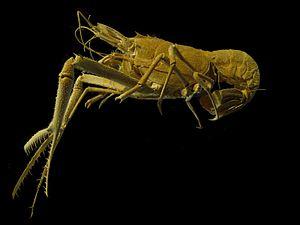
Les Nephropidae constituent une famille de crustacés décapodes, comprenant notamment les animaux appelés « homards ».